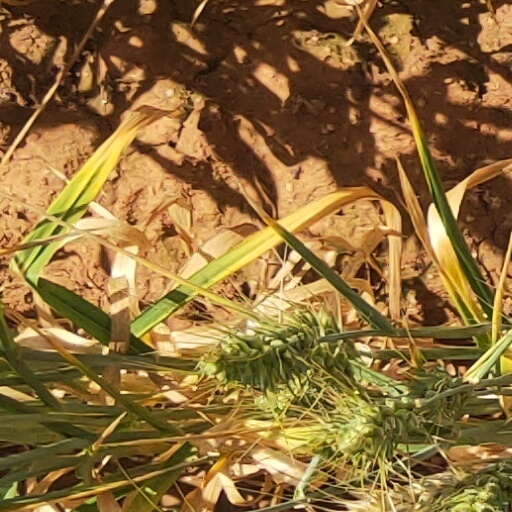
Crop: wheat